Answer in natural language. How many Paintings are visible in the scene? Choose between the following options: 1, 3, 5, 2 or 4
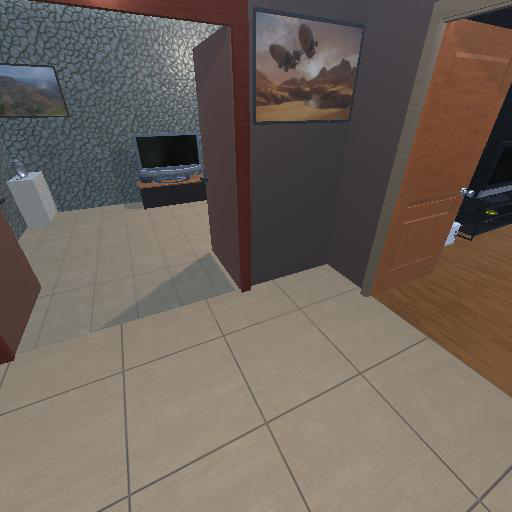
<answer>2</answer>